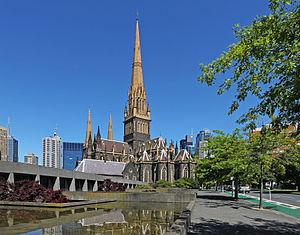
La cathédrale Saint-Patrick est l'église siège de l'archidiocèse catholique de Melbourne en Australie. Le bâtiment est connue internationalement comme un exemple majeur de l'architecture néo-gothique.
L’architecture australienne, au moins au début de l'histoire du pays, fut influencée par les architectures anglaise et américaine. Au mieux, les architectes australiens cherchaient à être les premiers à importer les nouveaux styles et essayaient de leur donner des caractères locaux. L'architecture australienne contemporaine post-seconde Guerre mondiale reflète le multiculturalisme de la société australienne et lui donne une identité émergente multifactorielle.